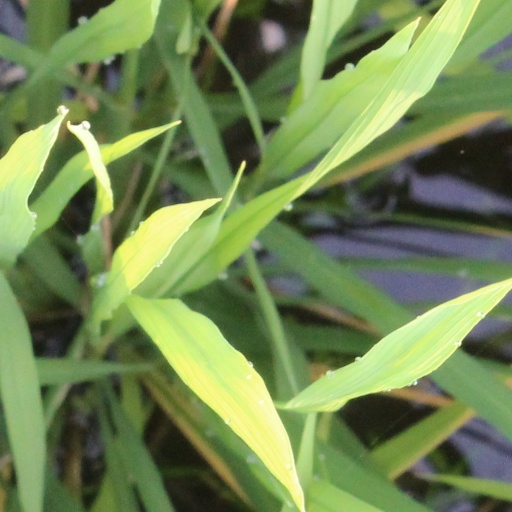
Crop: rice